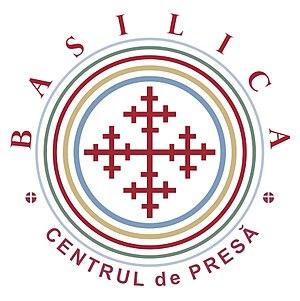
L’agence de presse Basilica est l’institution média officielle de l'Église orthodoxe roumaine. Créée en 2007, elle fait partie intégrale du centre de presse Basilica, le département de communication et de relations publiques de l’administration patriarcale.